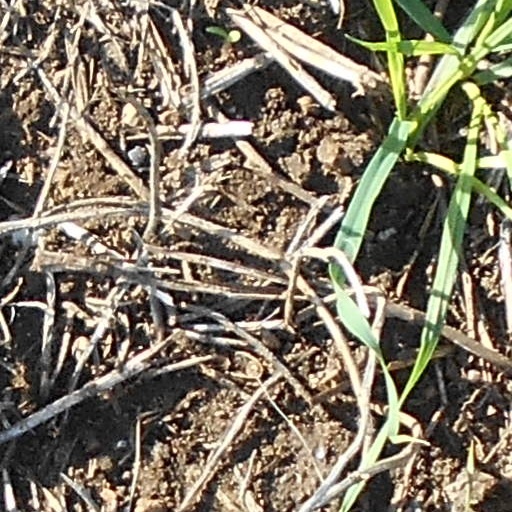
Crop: wheat